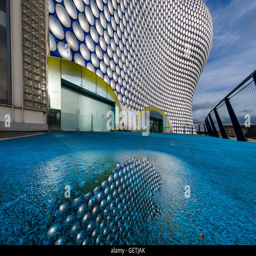
the building reflected in a puddle